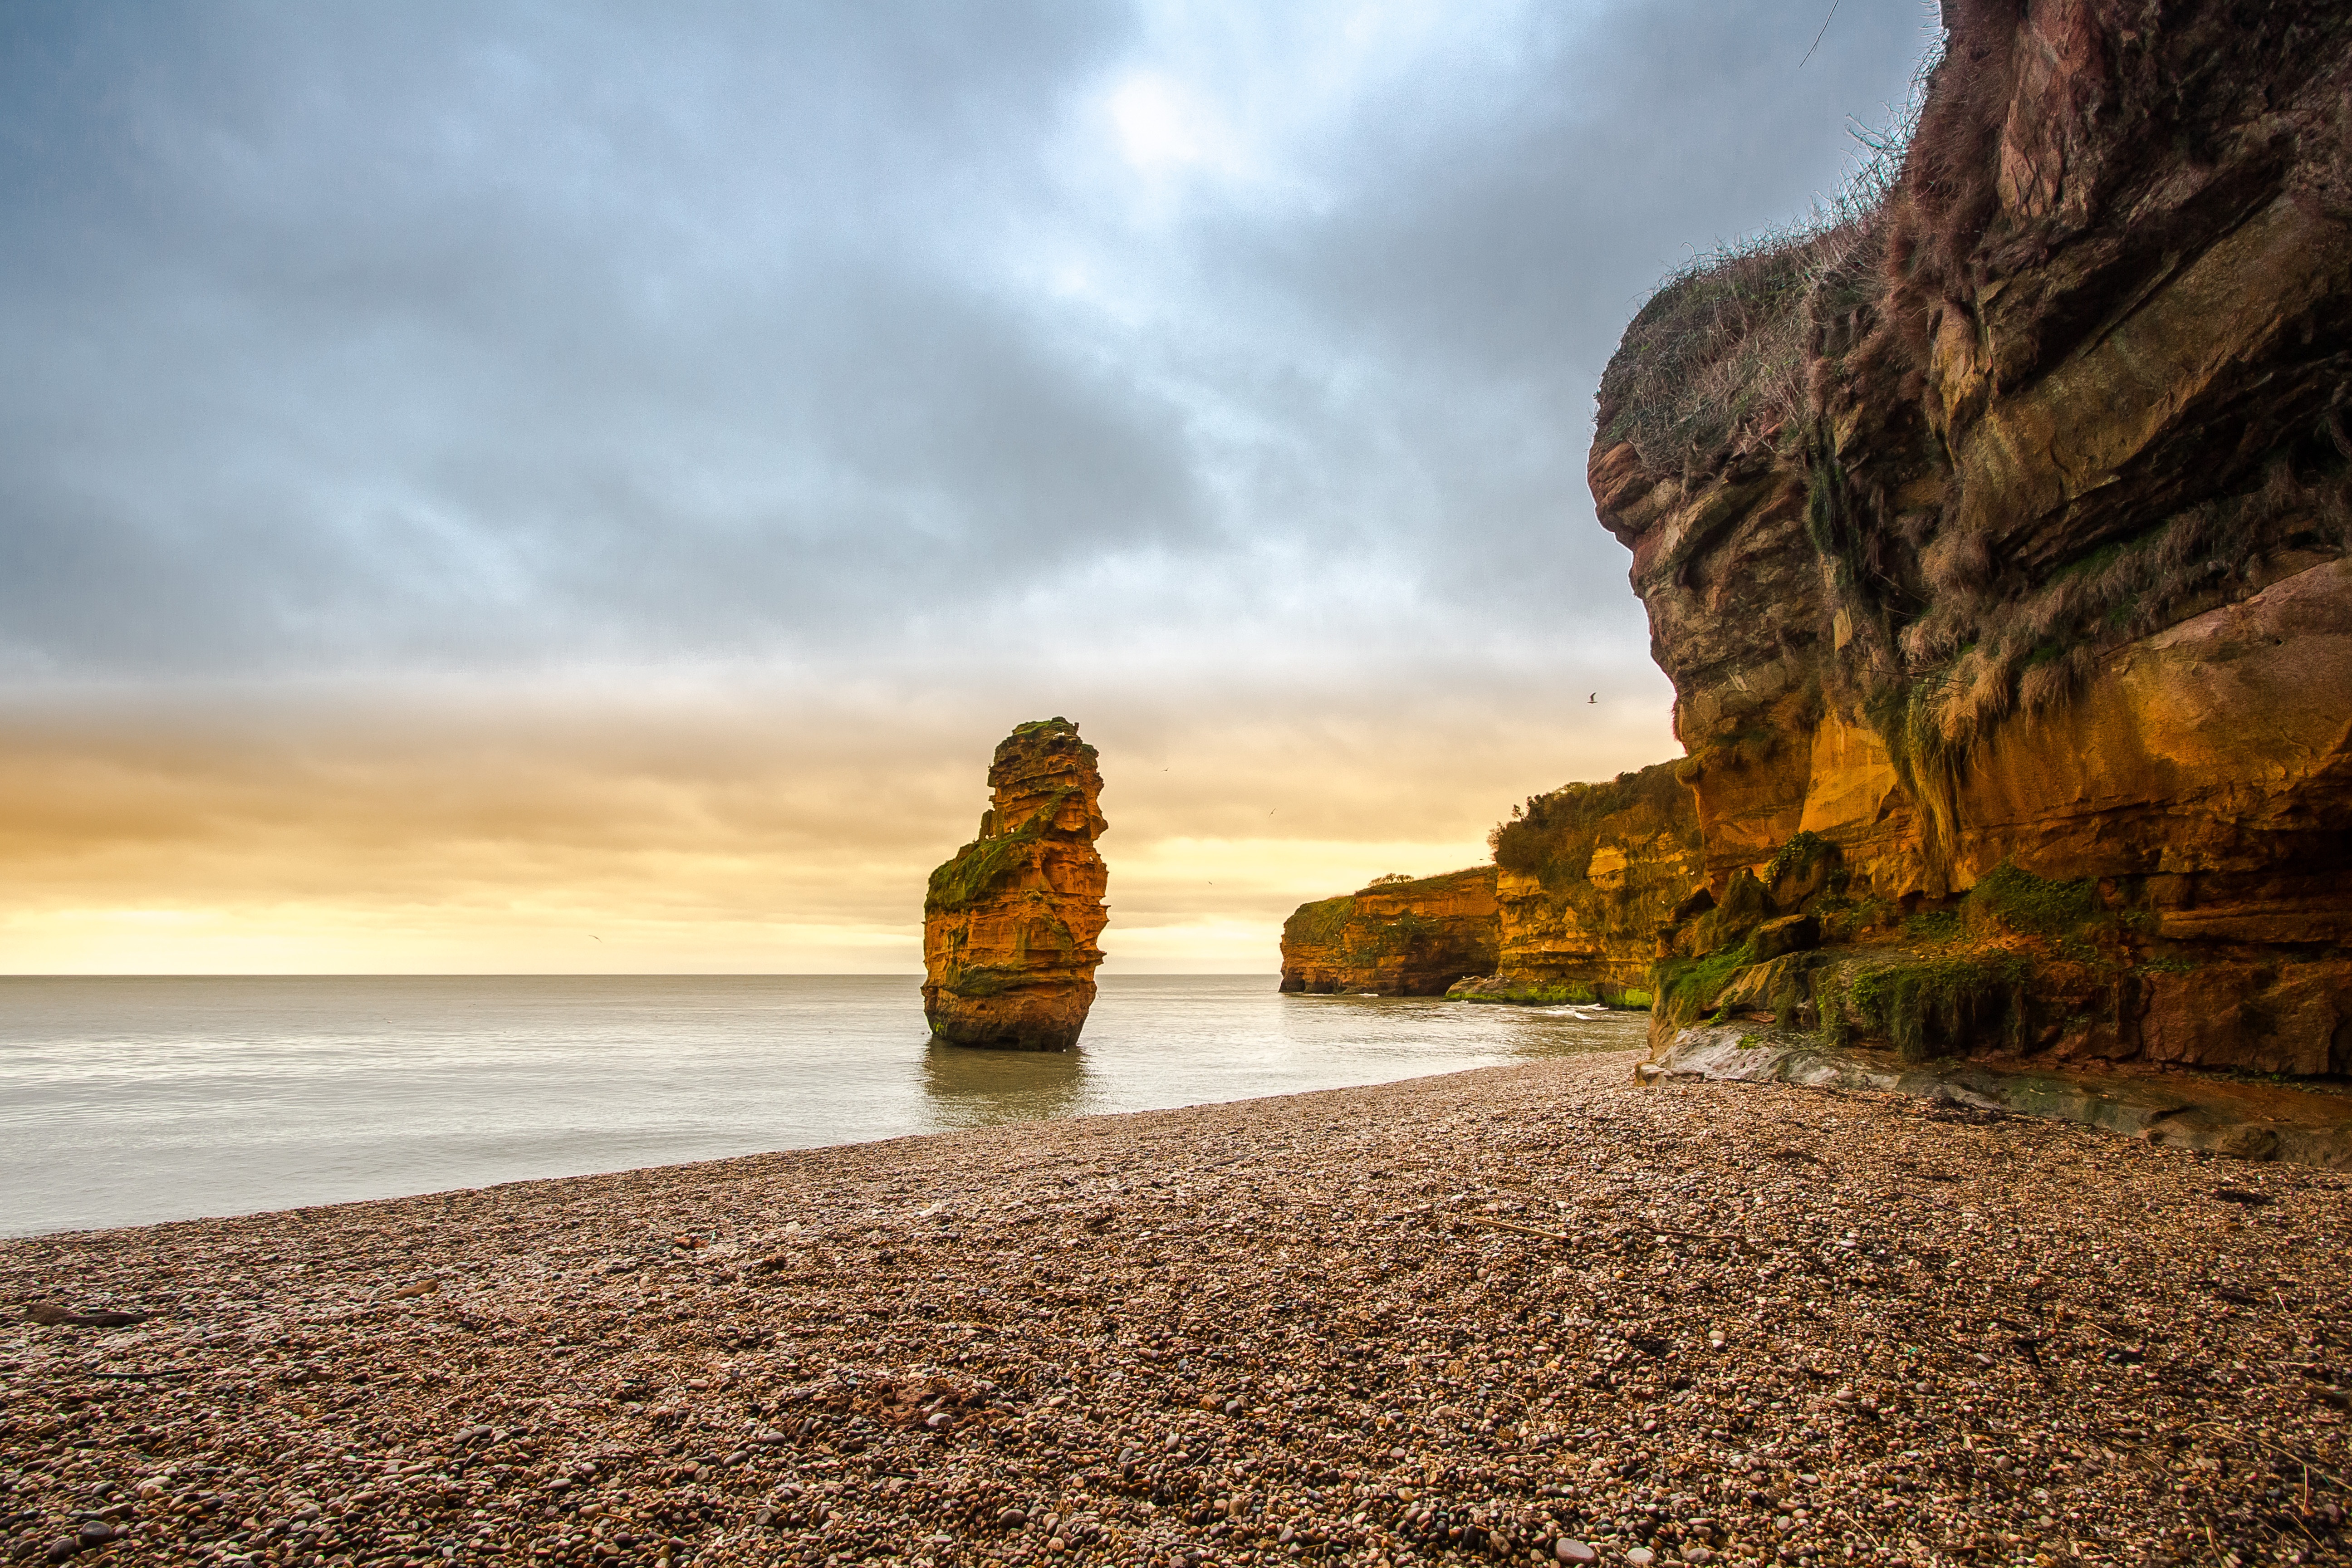
beach, landscape, sea, coast, nature, sand, rock, ocean, horizon, cloud, sunrise, sunset, sunlight, morning, shore, wave, cliff, dusk, evening, reflection, bay, terrain, material, body of water, reef, england, temple, devon, cape